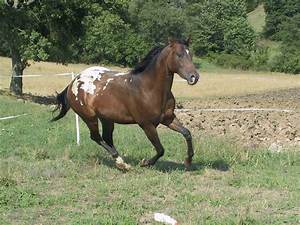
Label: horse